Fernando Figueredo

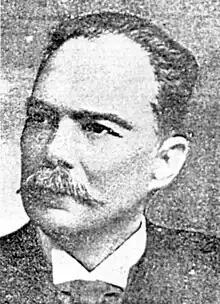
Figueredo in 1885

Fernando Figueredo was the first Cuban-American to serve in the Florida State Legislature. He represented Monroe County in 1885. He also had many other accomplishments under his name.